Our Lady of Altagracia

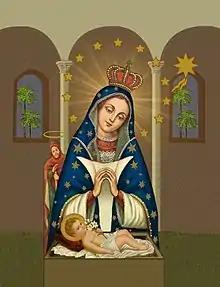
Devotional print

It was in Extremadura, in the town of Garrovillas de Alconetar, where the Virgin Mary was said to have appeared to a shepherd girl on top of a rock. The girl took the small image in her bag to a cabin, but the next morning the image had disappeared, reappearing in the same rock. The girl tried to take the image several times but the same thing always happened until the people of the place heard the story, and when they dug under the rock they found the image that is venerated today in the hermitage that they built in her honor.